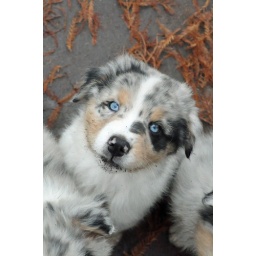
Silly boy after digging in a planter box